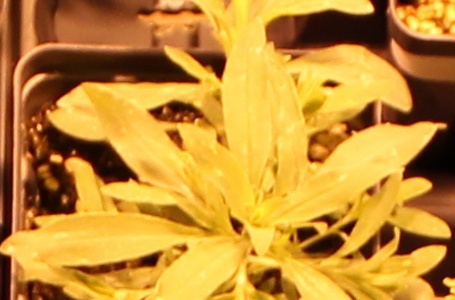
Label: Kochia